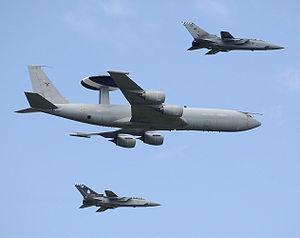
Le Boeing E-3 Sentry, communément dénommé AWACS, est un avion de détection et de commandement développé par Boeing en tant que maître d'œuvre. Dérivé du Boeing 707, il fournit une surveillance, un commandement, un contrôle et des communications tout-temps ; il est utilisé par l'United States Air Force, l'OTAN, la Royal Air Force, l'Armée de l'air française et la Force aérienne royale saoudienne. Le E-3 est reconnaissable à son dôme radar rotatif distinctif au-dessus du fuselage. La production s'achève en 1992 après la construction de 68 appareils.